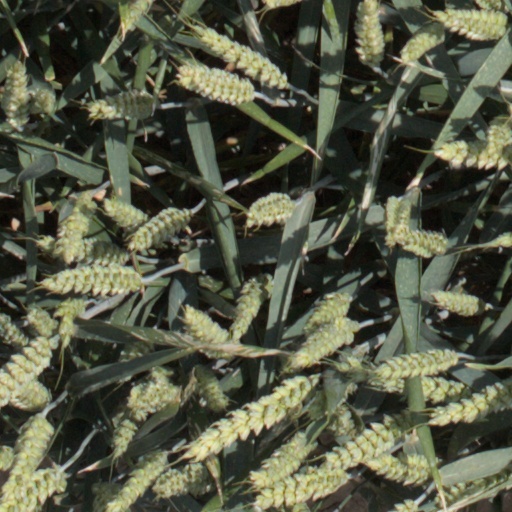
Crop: wheat